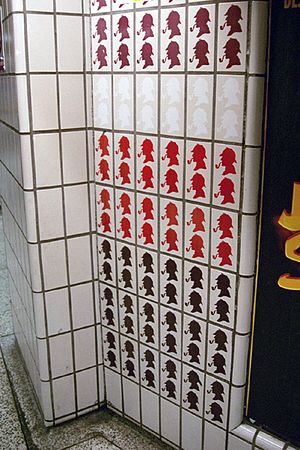
Baker Street Station / I dag
Unik flisebeklædning i denne station, hylder den fiktive Sherlock Holmes' tilknytning med Baker Street.
Baker Street Station er en London Underground-station i krydset mellem Baker Street og Marylebone Road. Stationen ligger i takstzone 1 og betjener fem forskellige linjer. Det er en af de oprindelige stationer fra Metropolitan Railway, verdens første undergrundsbane, og åbnede i 1863.